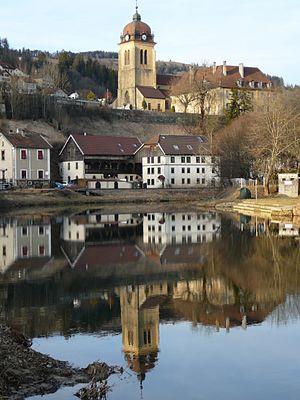
L'église Notre Dame et le Doubs à Morteau